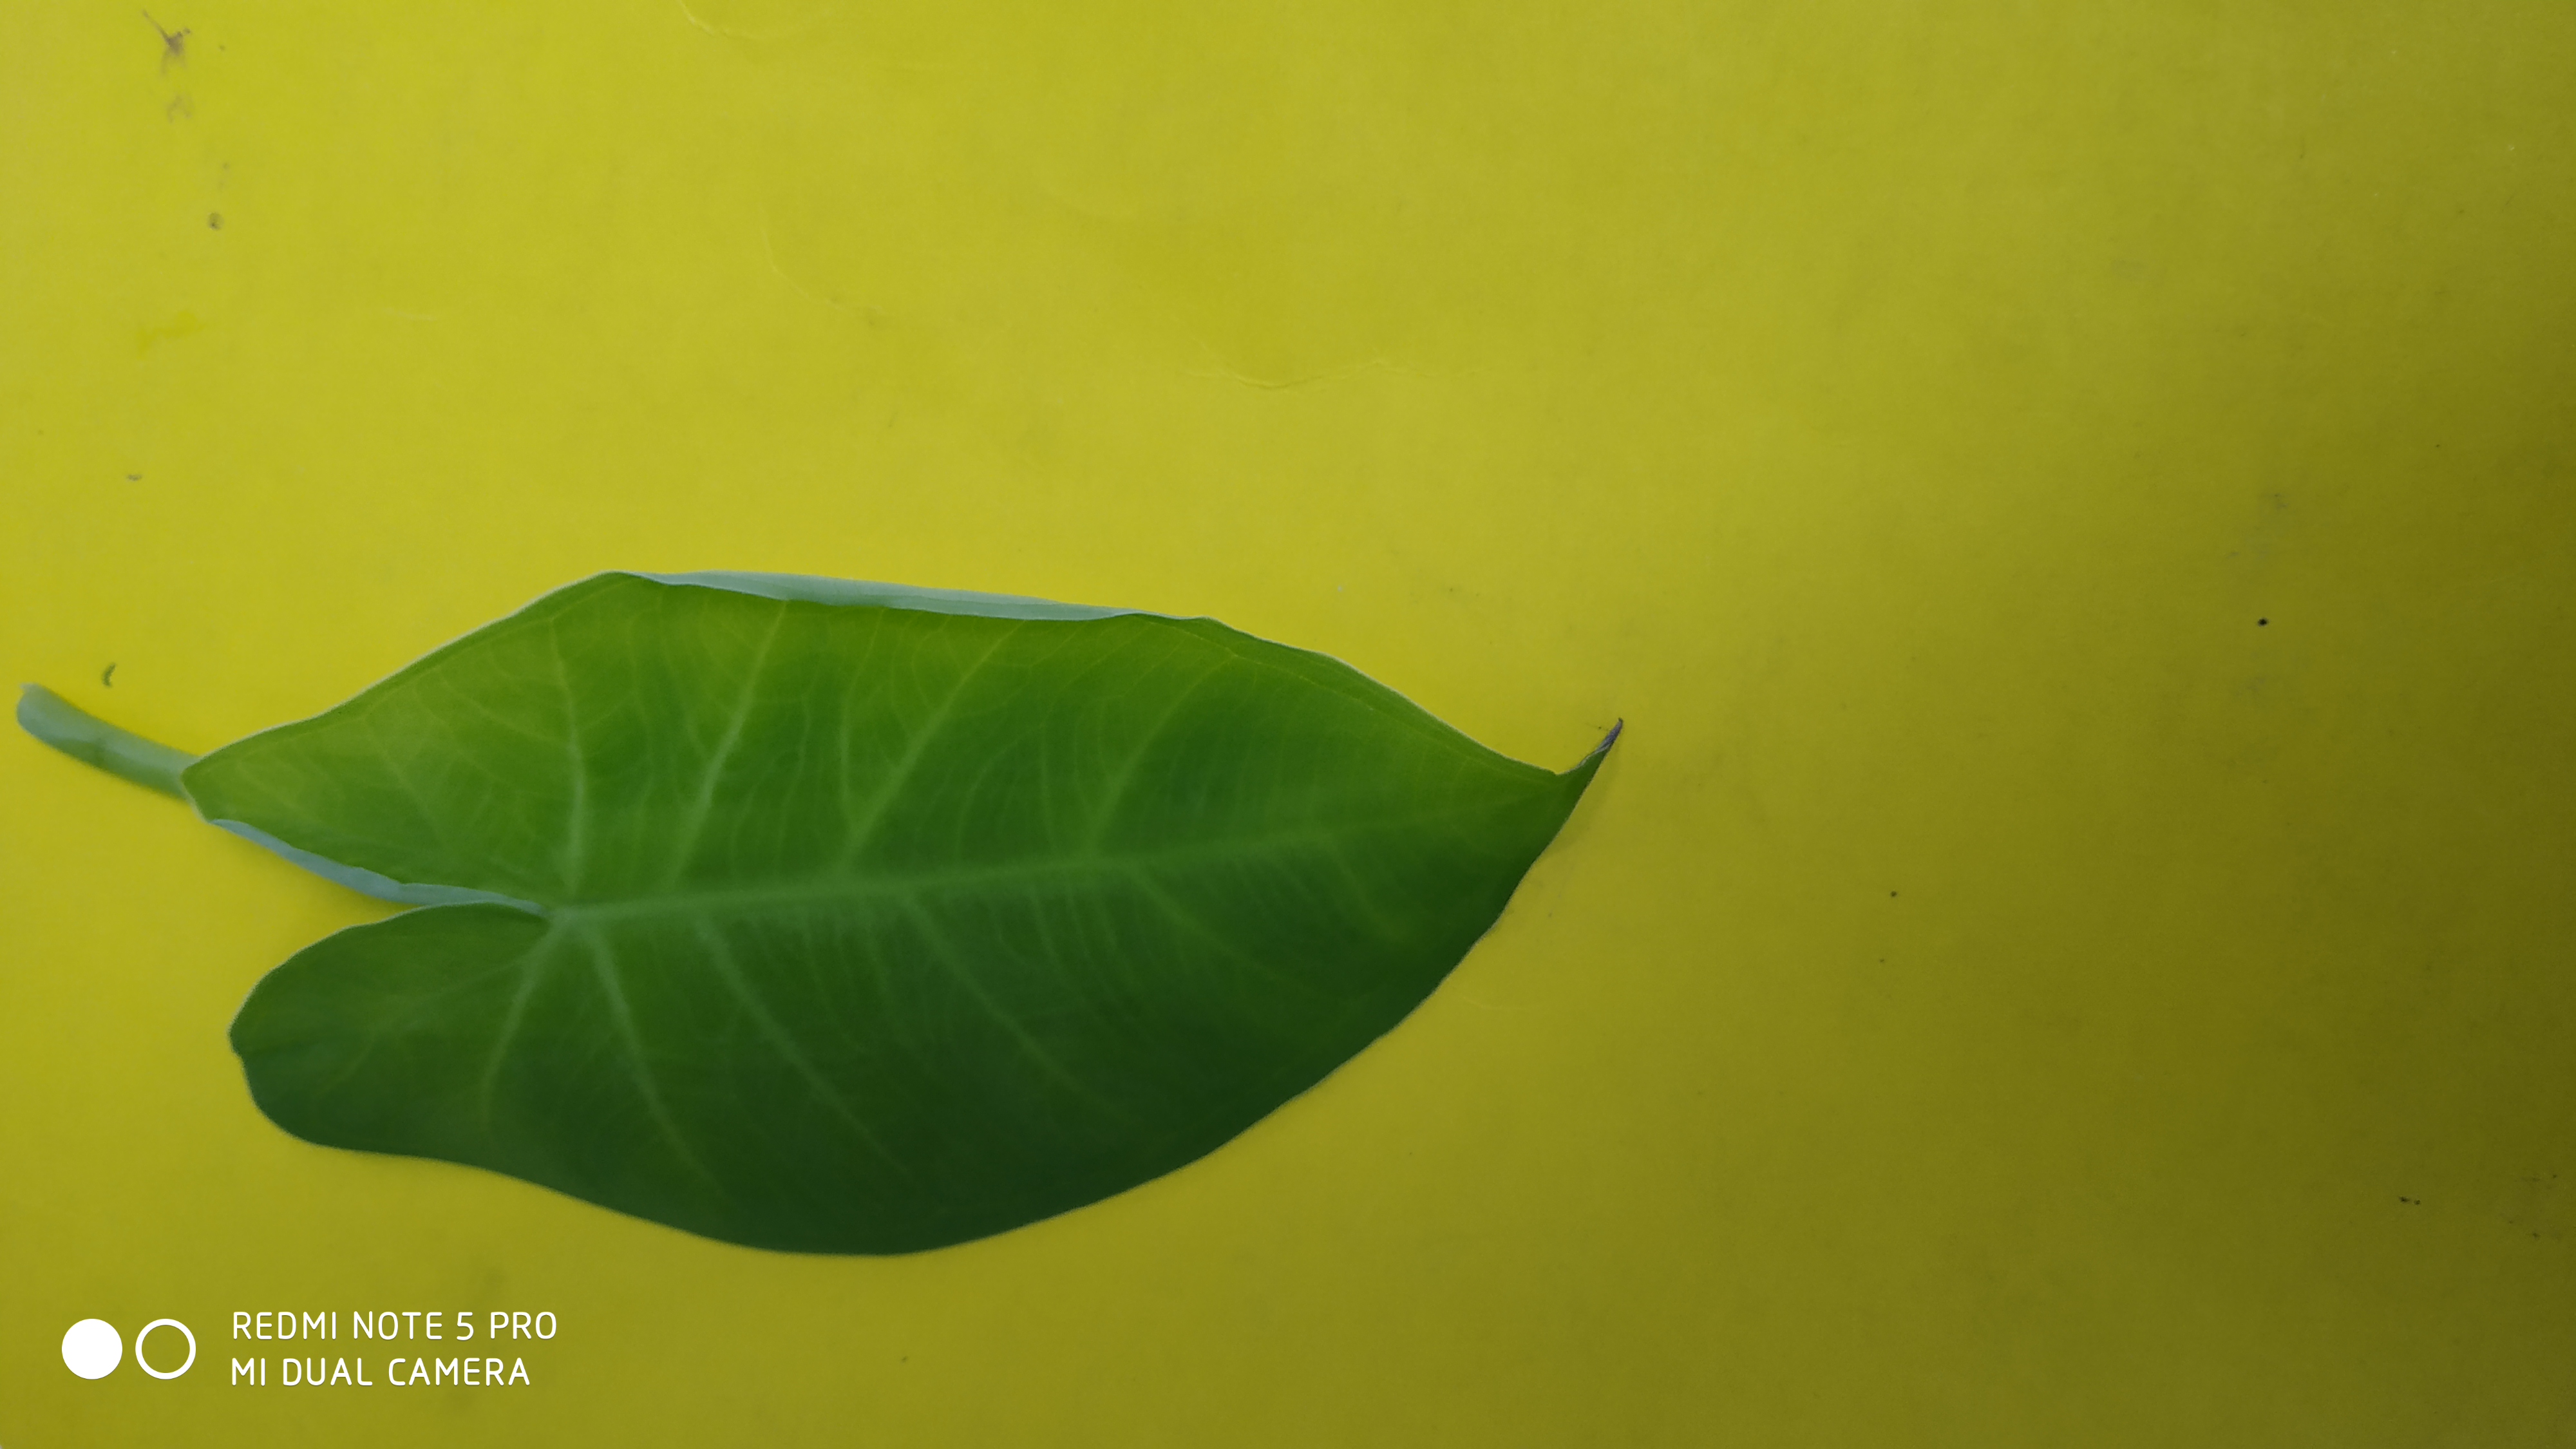
Plant: Taro